Tutunamayanlar

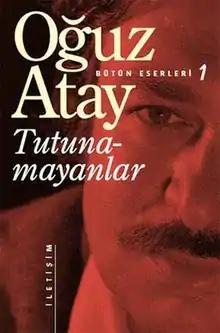
İletişim Yayınları, 39th Edition

Tutunamayanlar is the first novel of Oğuz Atay, one of the most prominent Turkish authors of the twentieth century. It was written in 1970-71 and published in 1972. Although it was never reprinted in his lifetime and was controversial among critics, it has become a best-seller since a new edition came out in 1984.